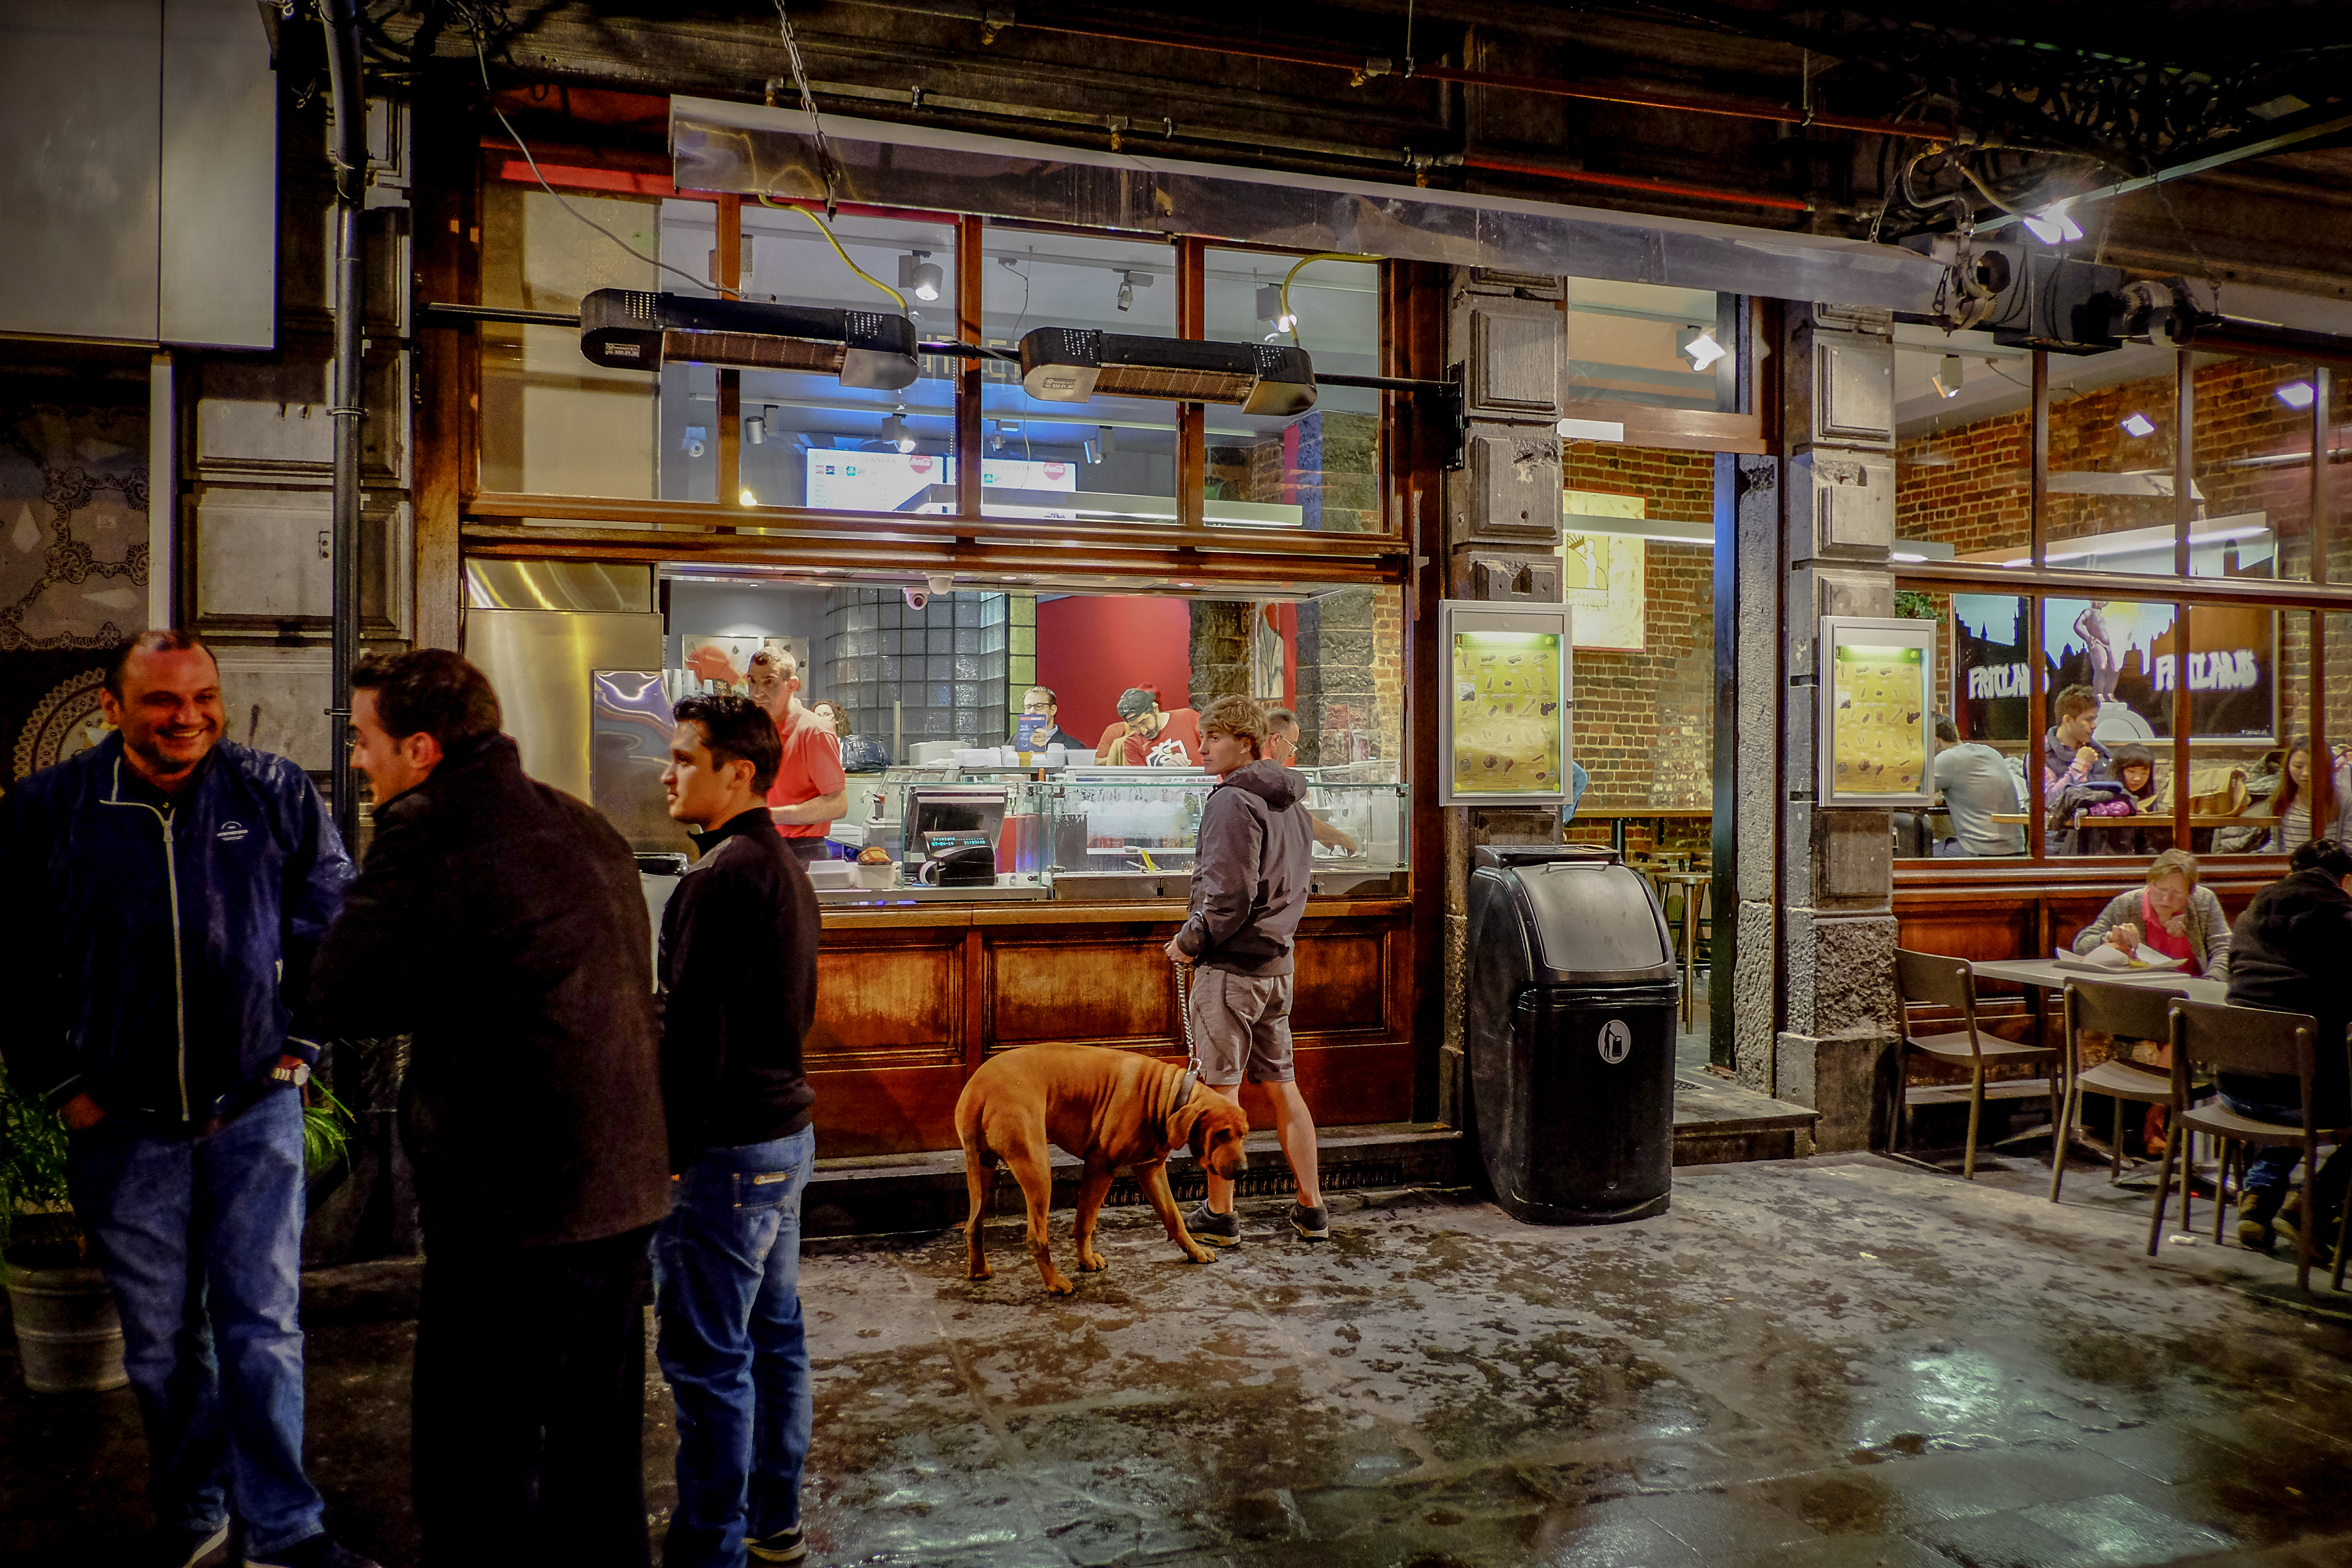
restaurant, city, urban, europe, brussel, art, brussels, stall, stadt, heritage, tourist attraction, kulturerbe, culturalheritage